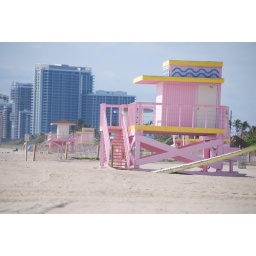
They are building new lifeguard houses on the beach in a variety of colors (including pink).